Boys Don't Cry (1999 film)

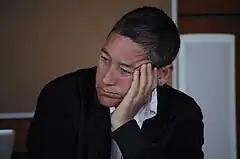
Jack Halberstam believed that Brandon's murder as depicted in the film partly arose from homophobia, not just transphobia.

Other commentators discussed the more complex psychological causes of Brandon's murder. Halberstam commented on the complicated causes of the murder, and whether it was due to transphobia or homophobia: "Ultimately in "Boys" ["Don't Cry"], the double vision of the transgender subject gives way to the universal vision of humanism, the transgender man and his lover become lesbians and the murder seems instead to be the outcome of vicious homophobic rage." Ebert called the film a "sad song about a free spirit who tried to fly a little too close to the flame".